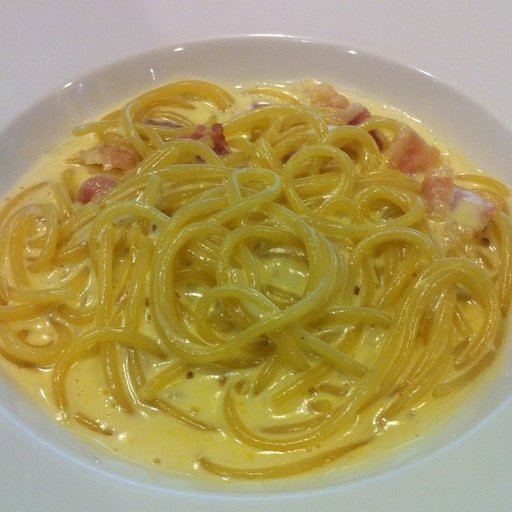
Label: spaghetti_carbonara